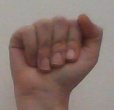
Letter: saad